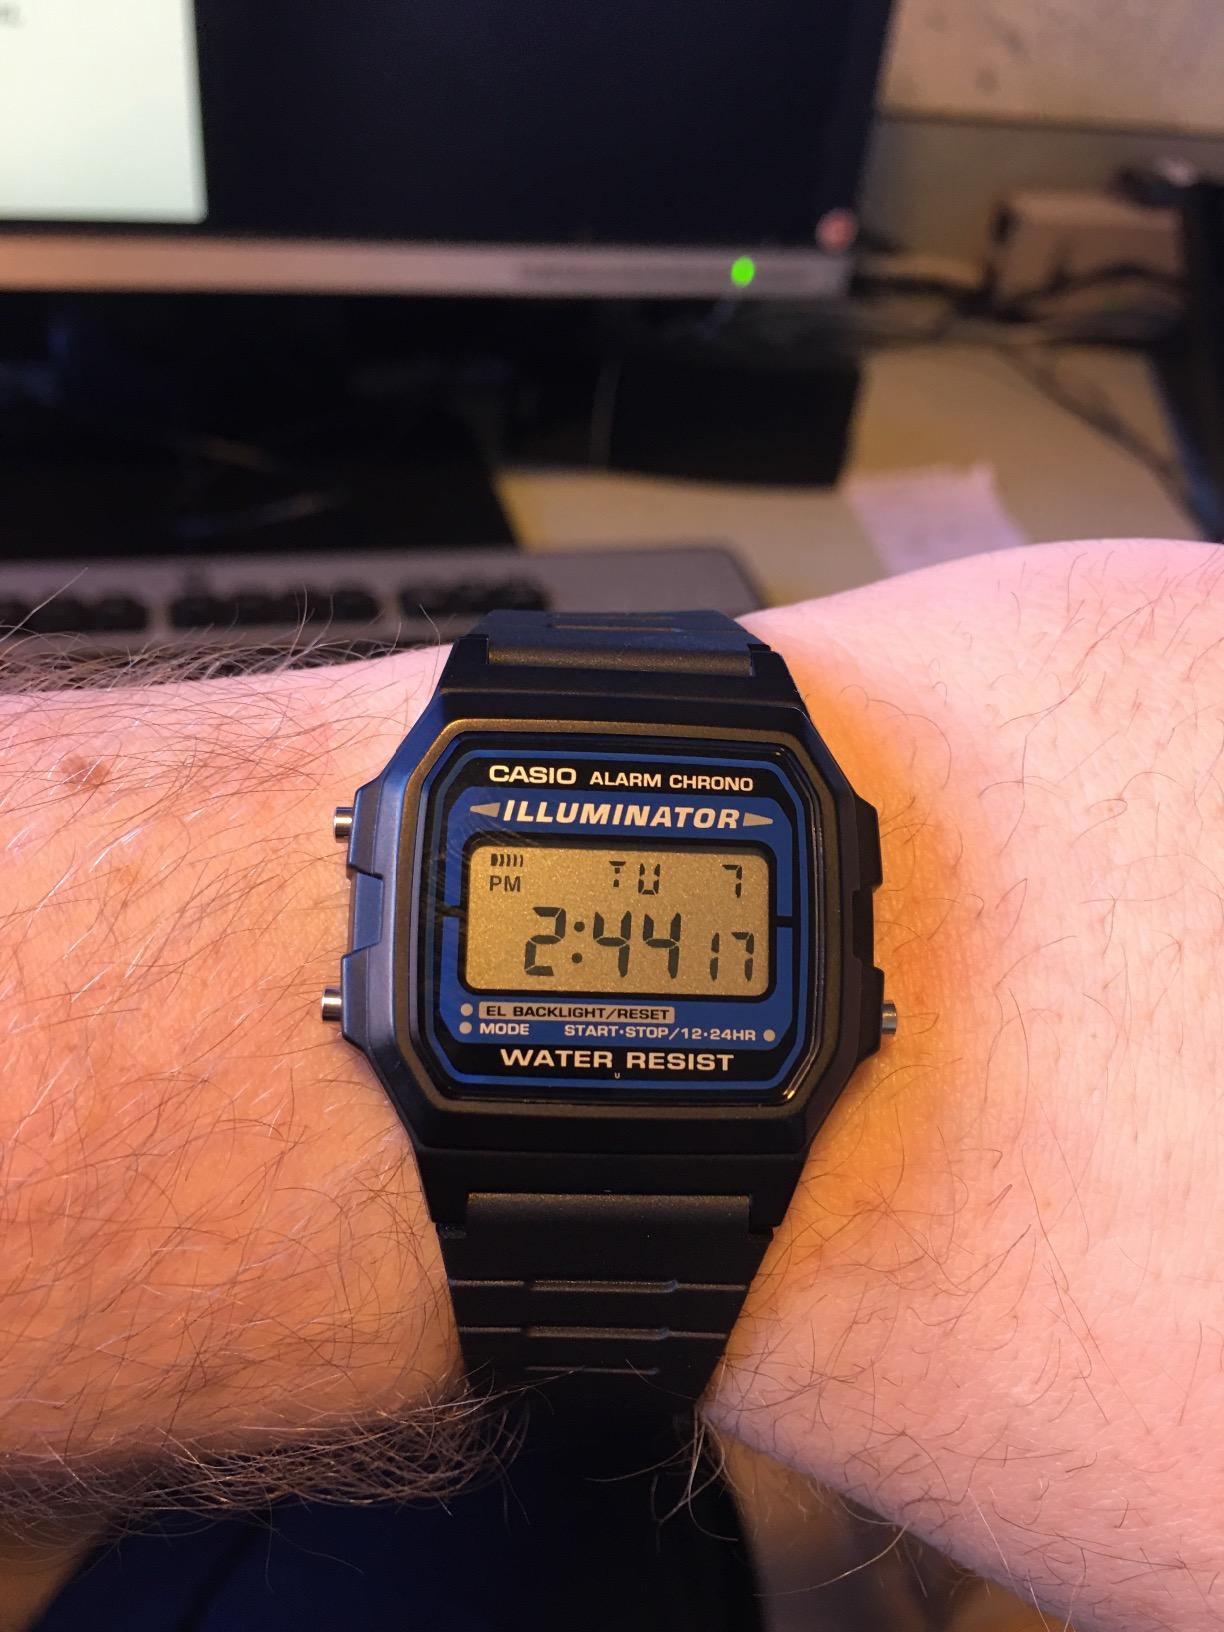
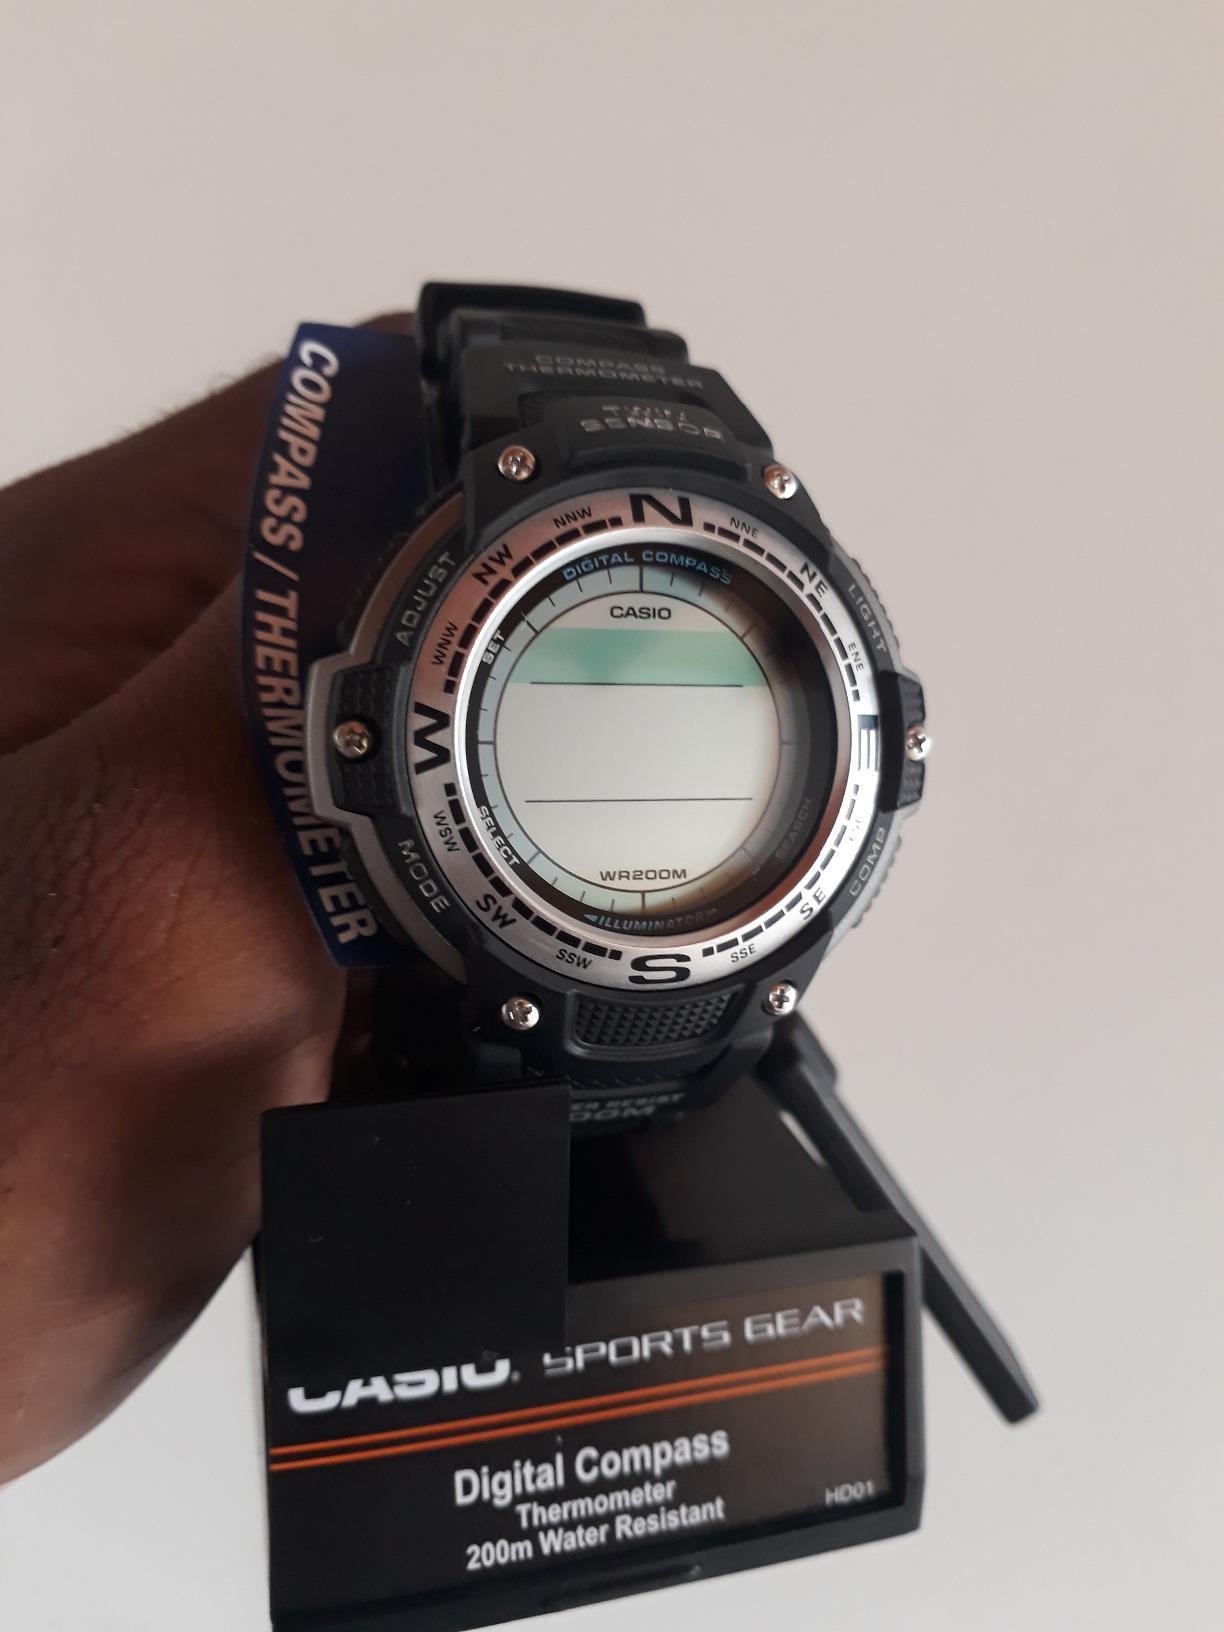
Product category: accessories_watch
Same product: no